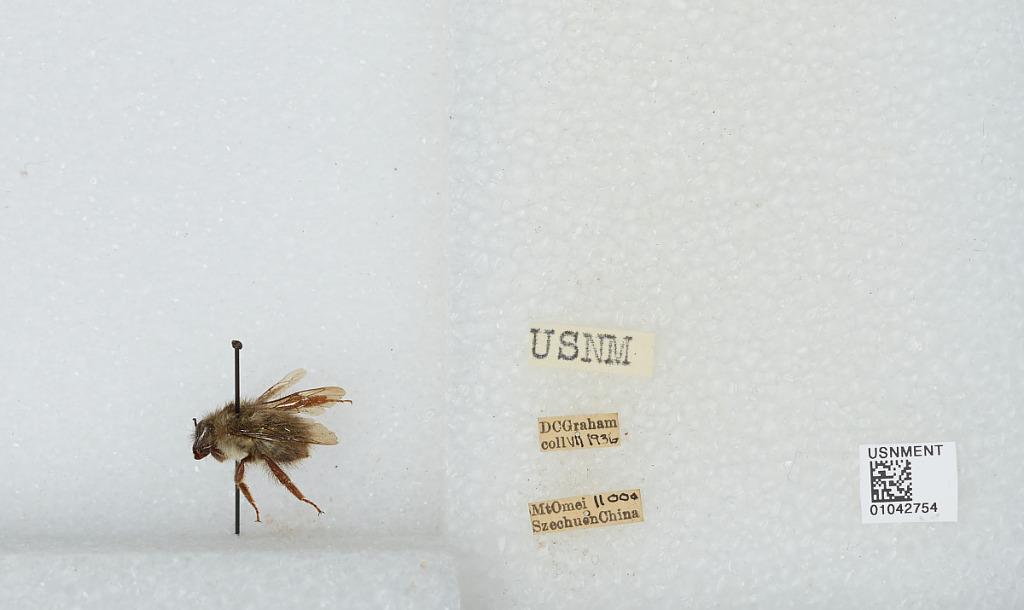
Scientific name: Bombus sp.
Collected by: D. Graham
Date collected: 1936-7-
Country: China
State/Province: Sichuan
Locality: Mt Emei